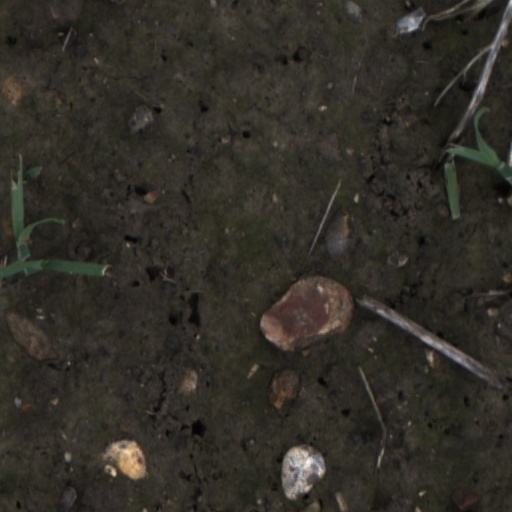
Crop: wheat